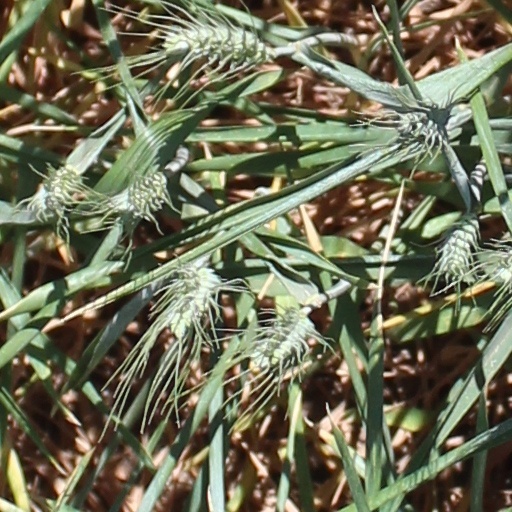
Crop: wheat